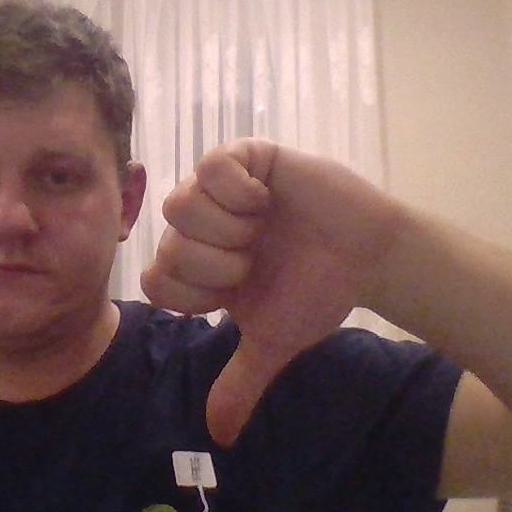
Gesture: dislike